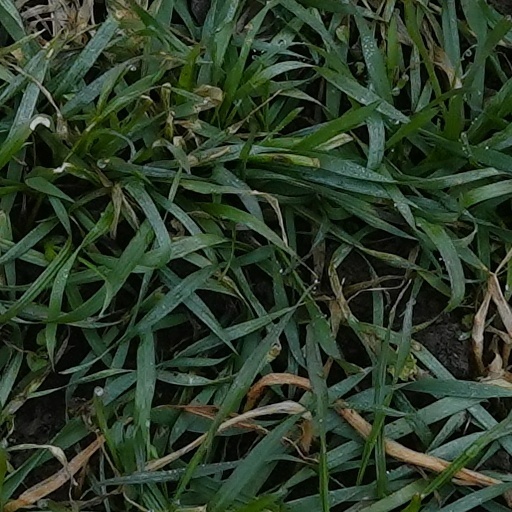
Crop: wheat